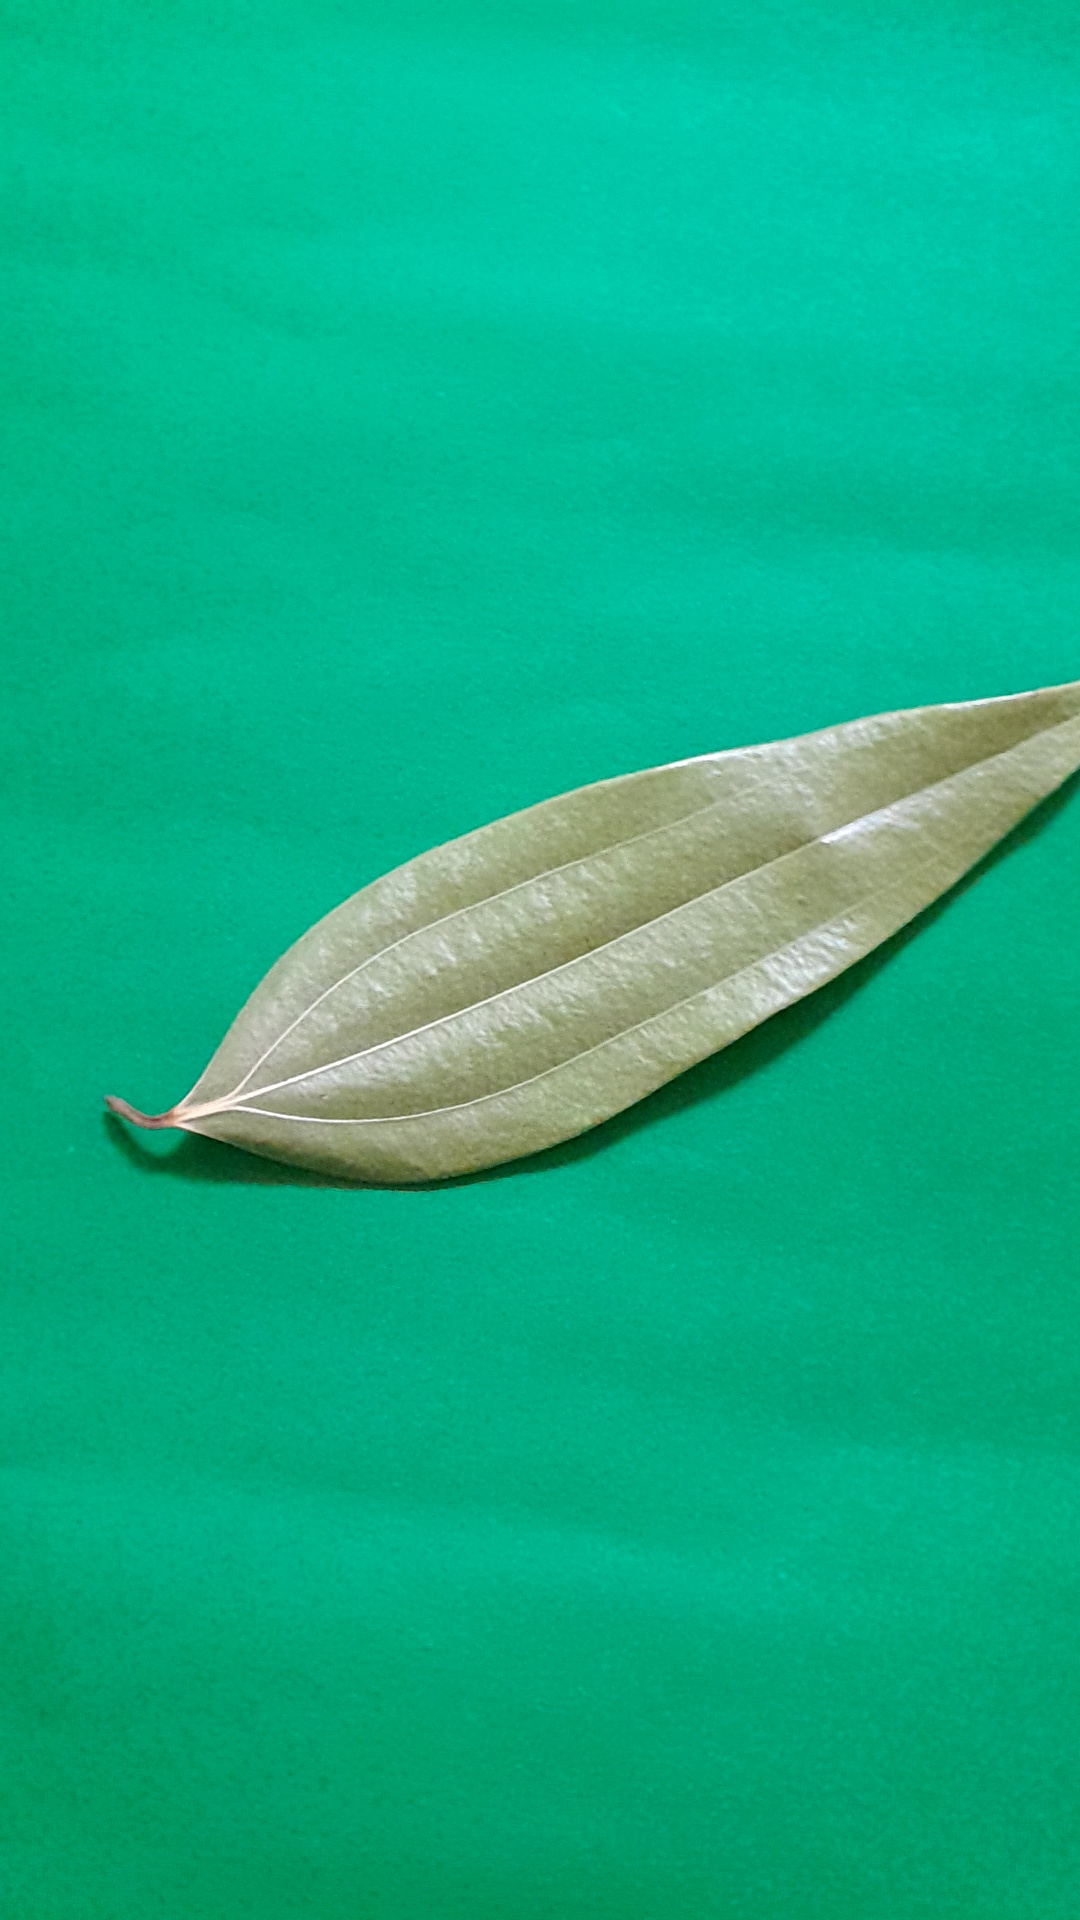
Label: Dry Leaf